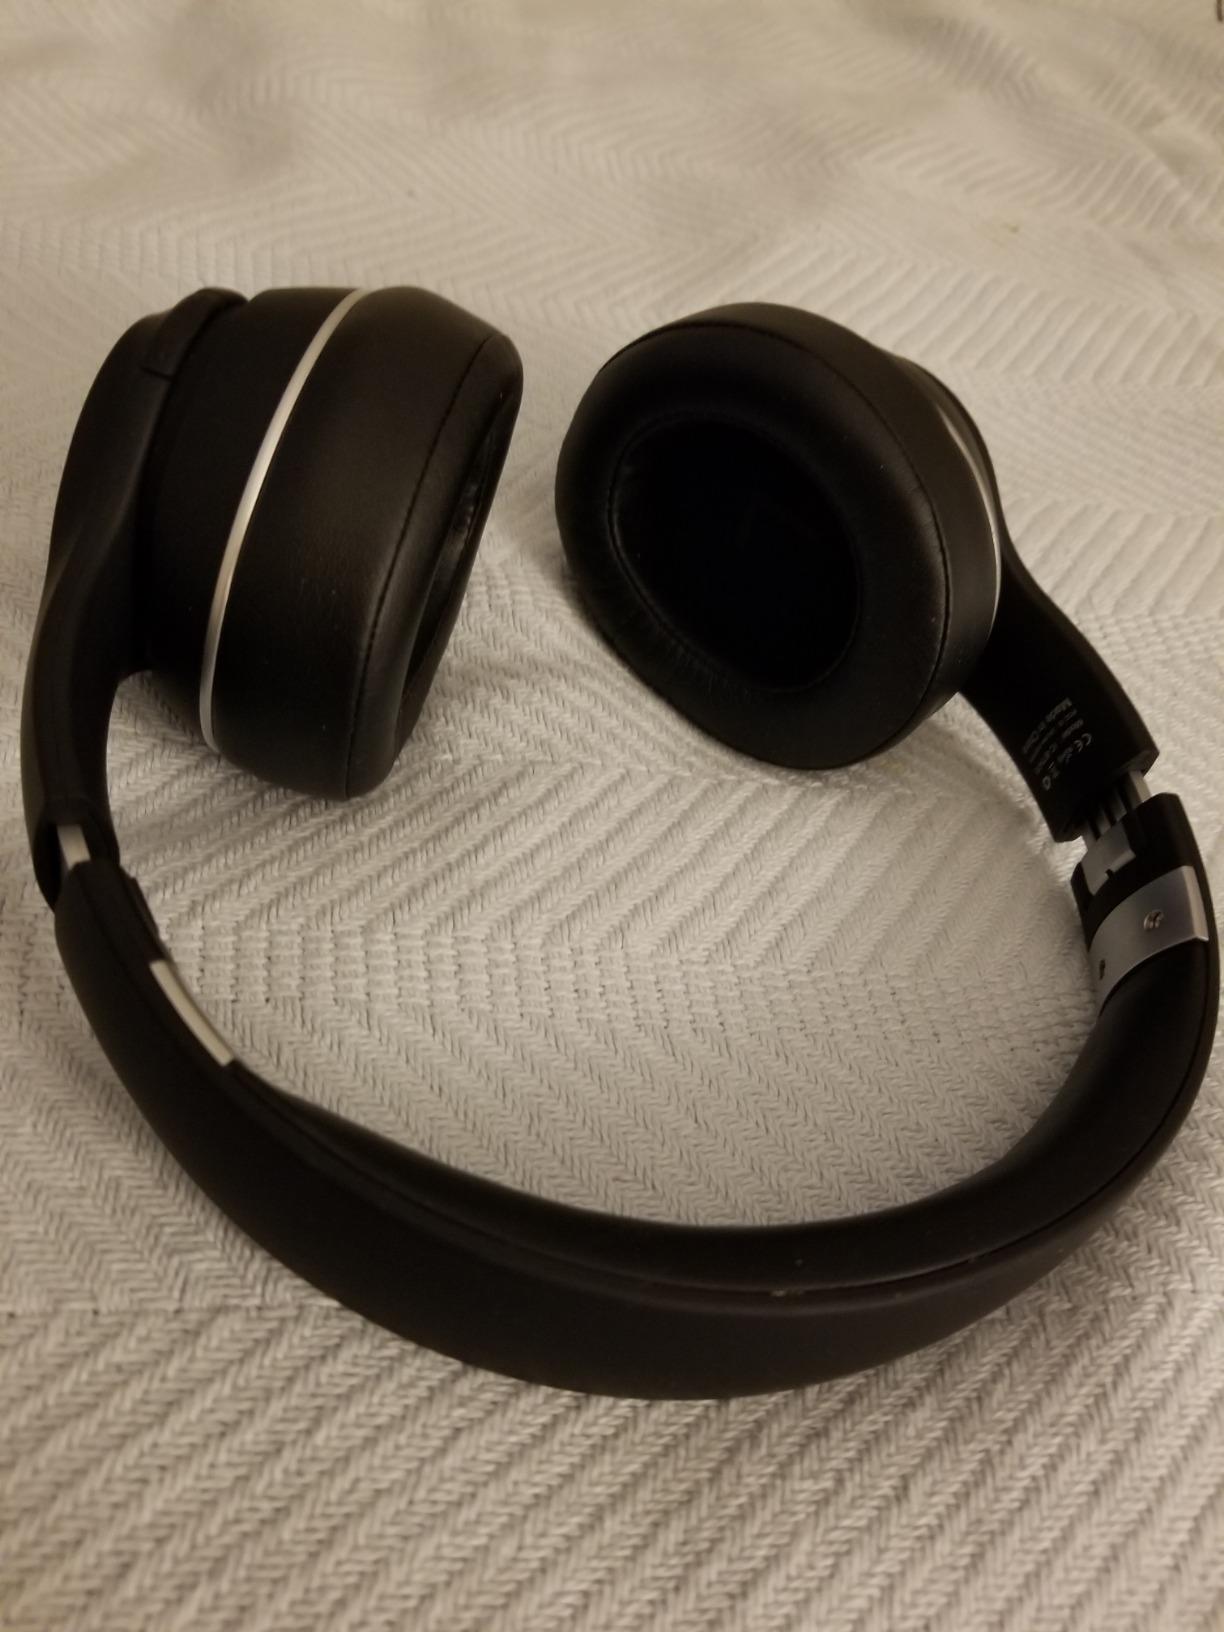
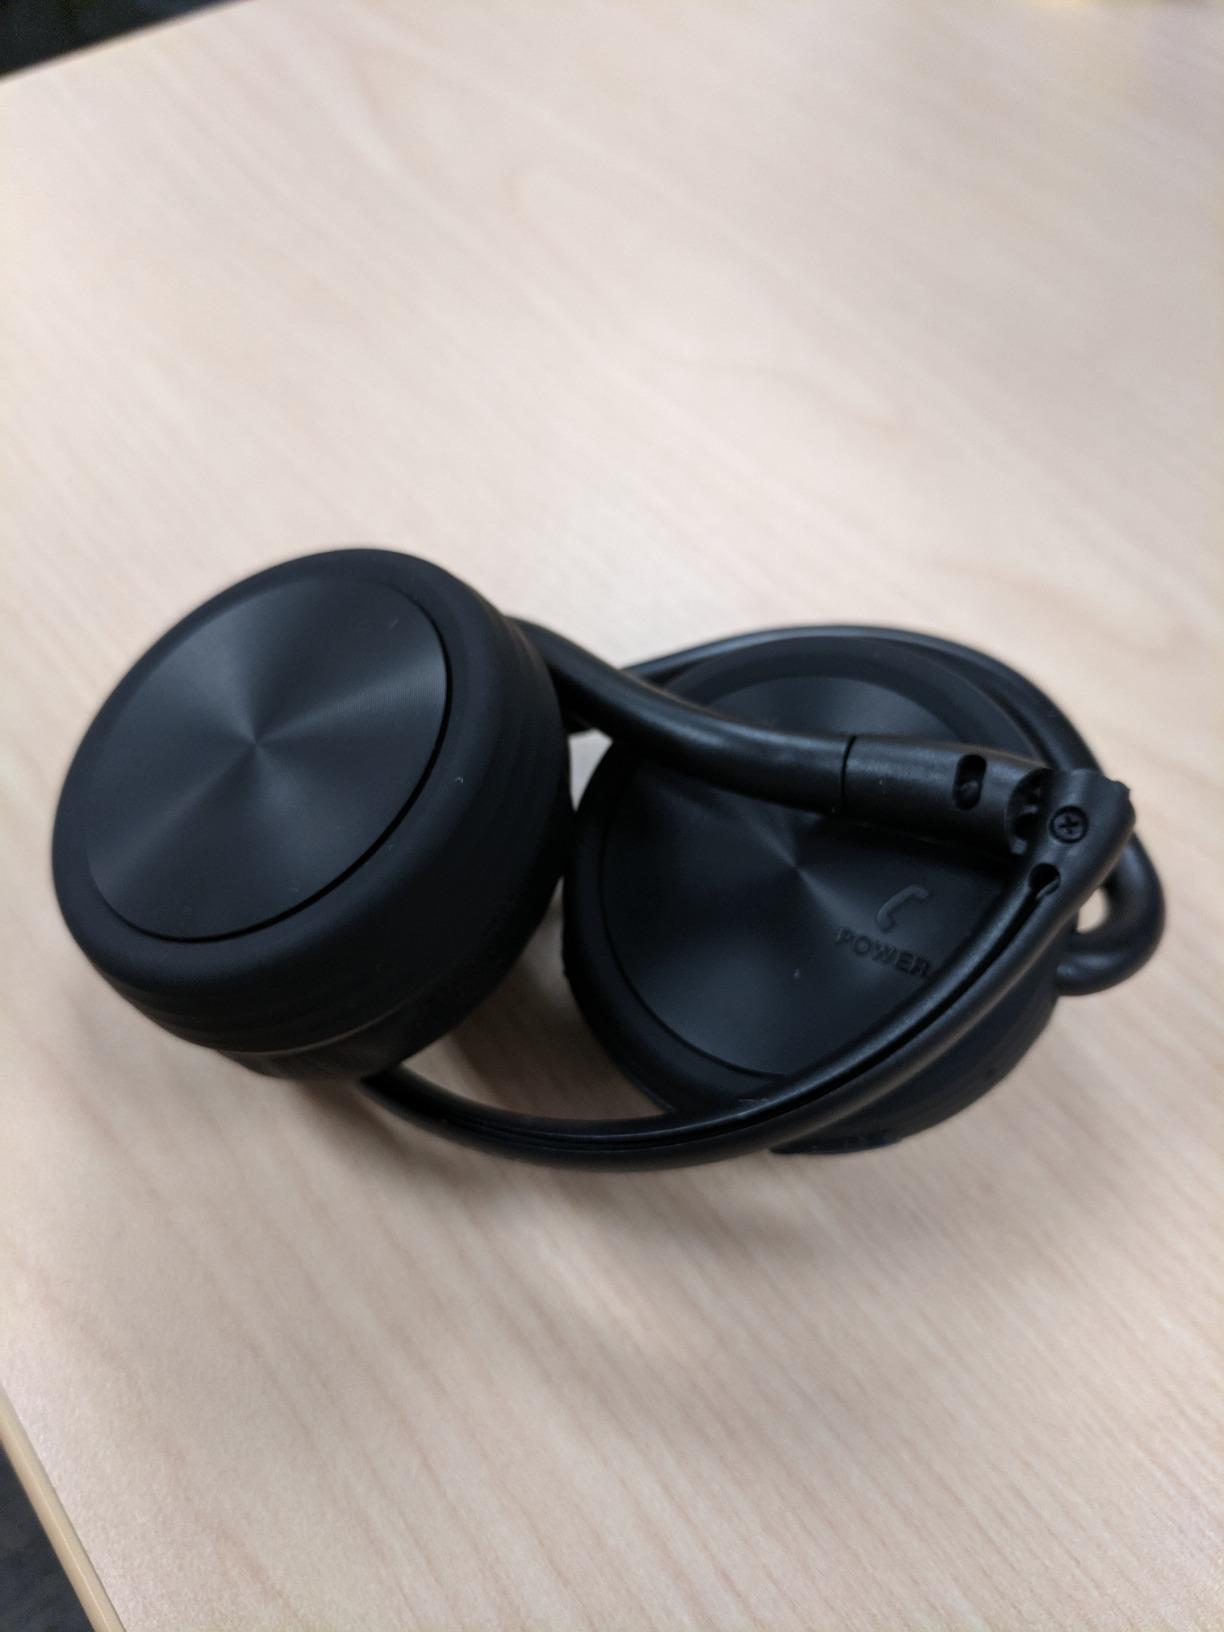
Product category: headphones
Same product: no